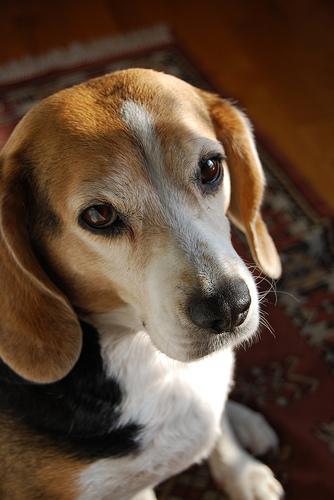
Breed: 276-n000113-beagle